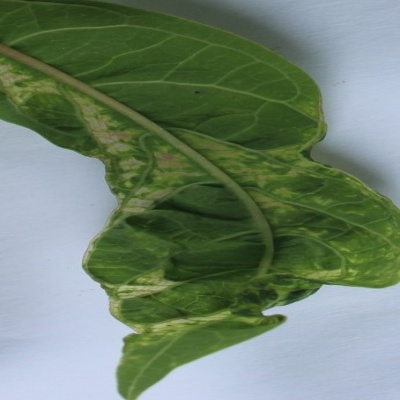
Crop: Cassava
Condition: mosaic